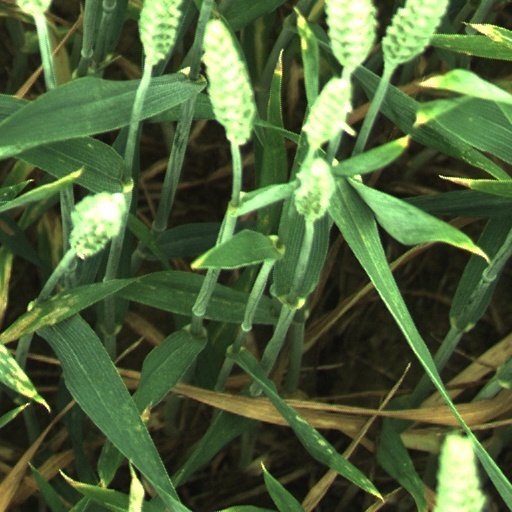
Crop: wheat